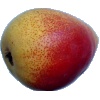
Label: Pear 2